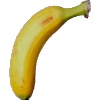
Label: banana_lady_finger